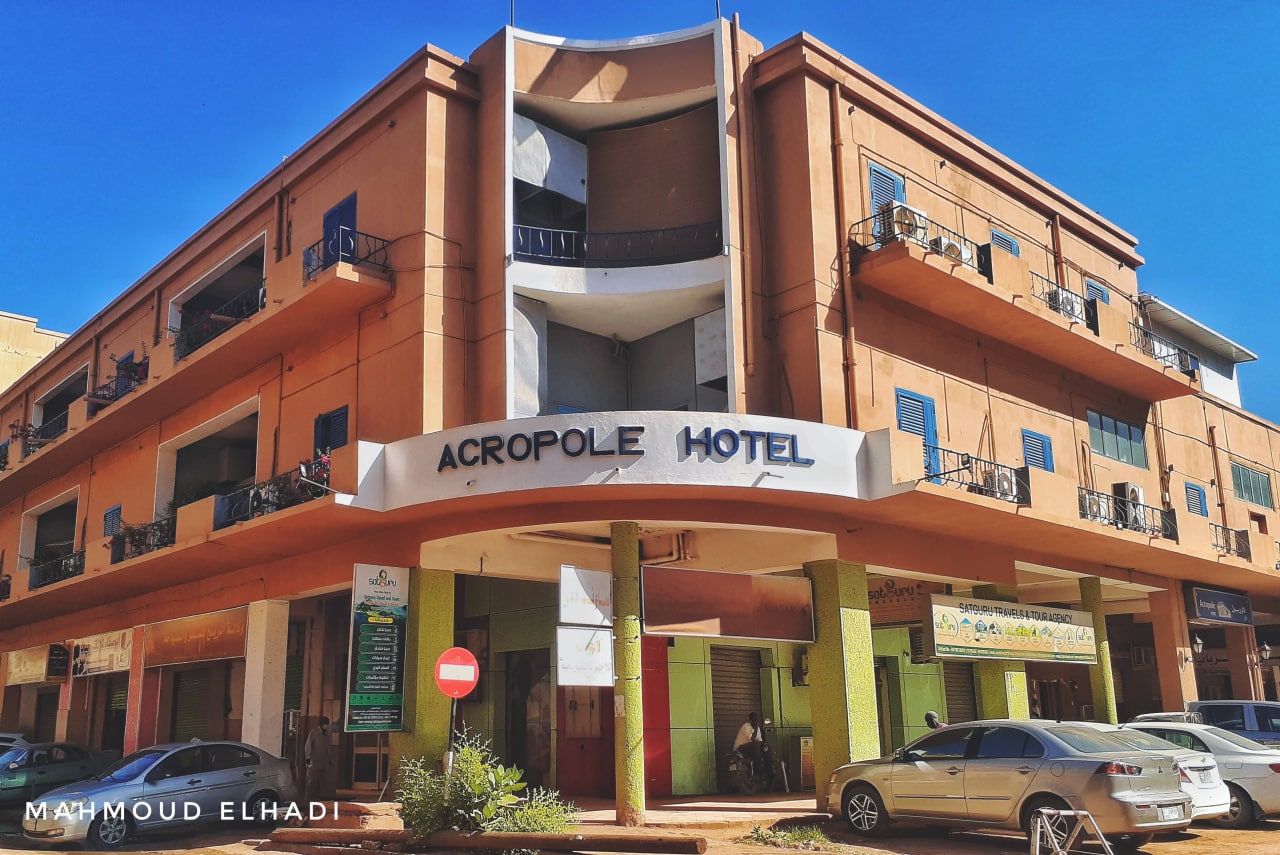
الوصف بالفصحى: مبنى فندق متعدد الطوابق مع سيارات متوقفة أمامه
الوصف بالعامية السودانية: فندق قديم متعدد الطوابق وعربات واقفة قدامو
التصنيف: Urban & City Life
التصنيف الفرعي: Commercial Buildings